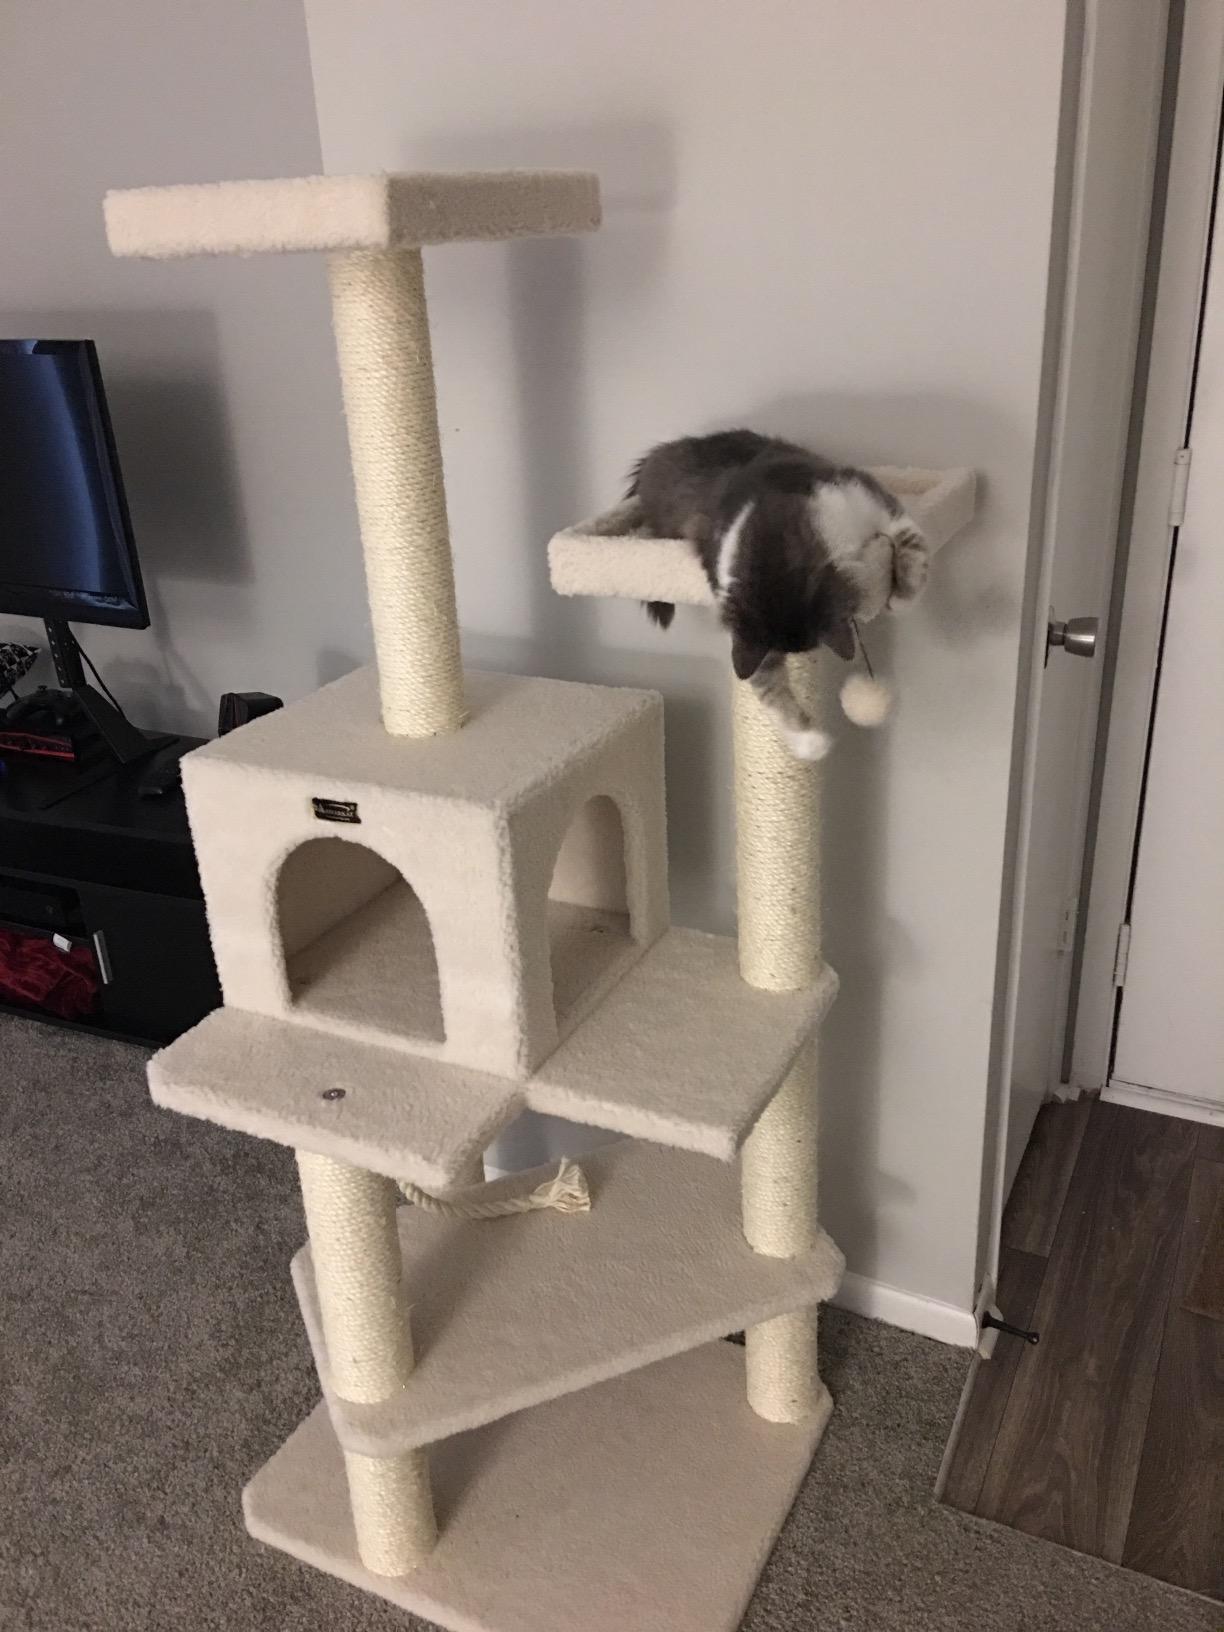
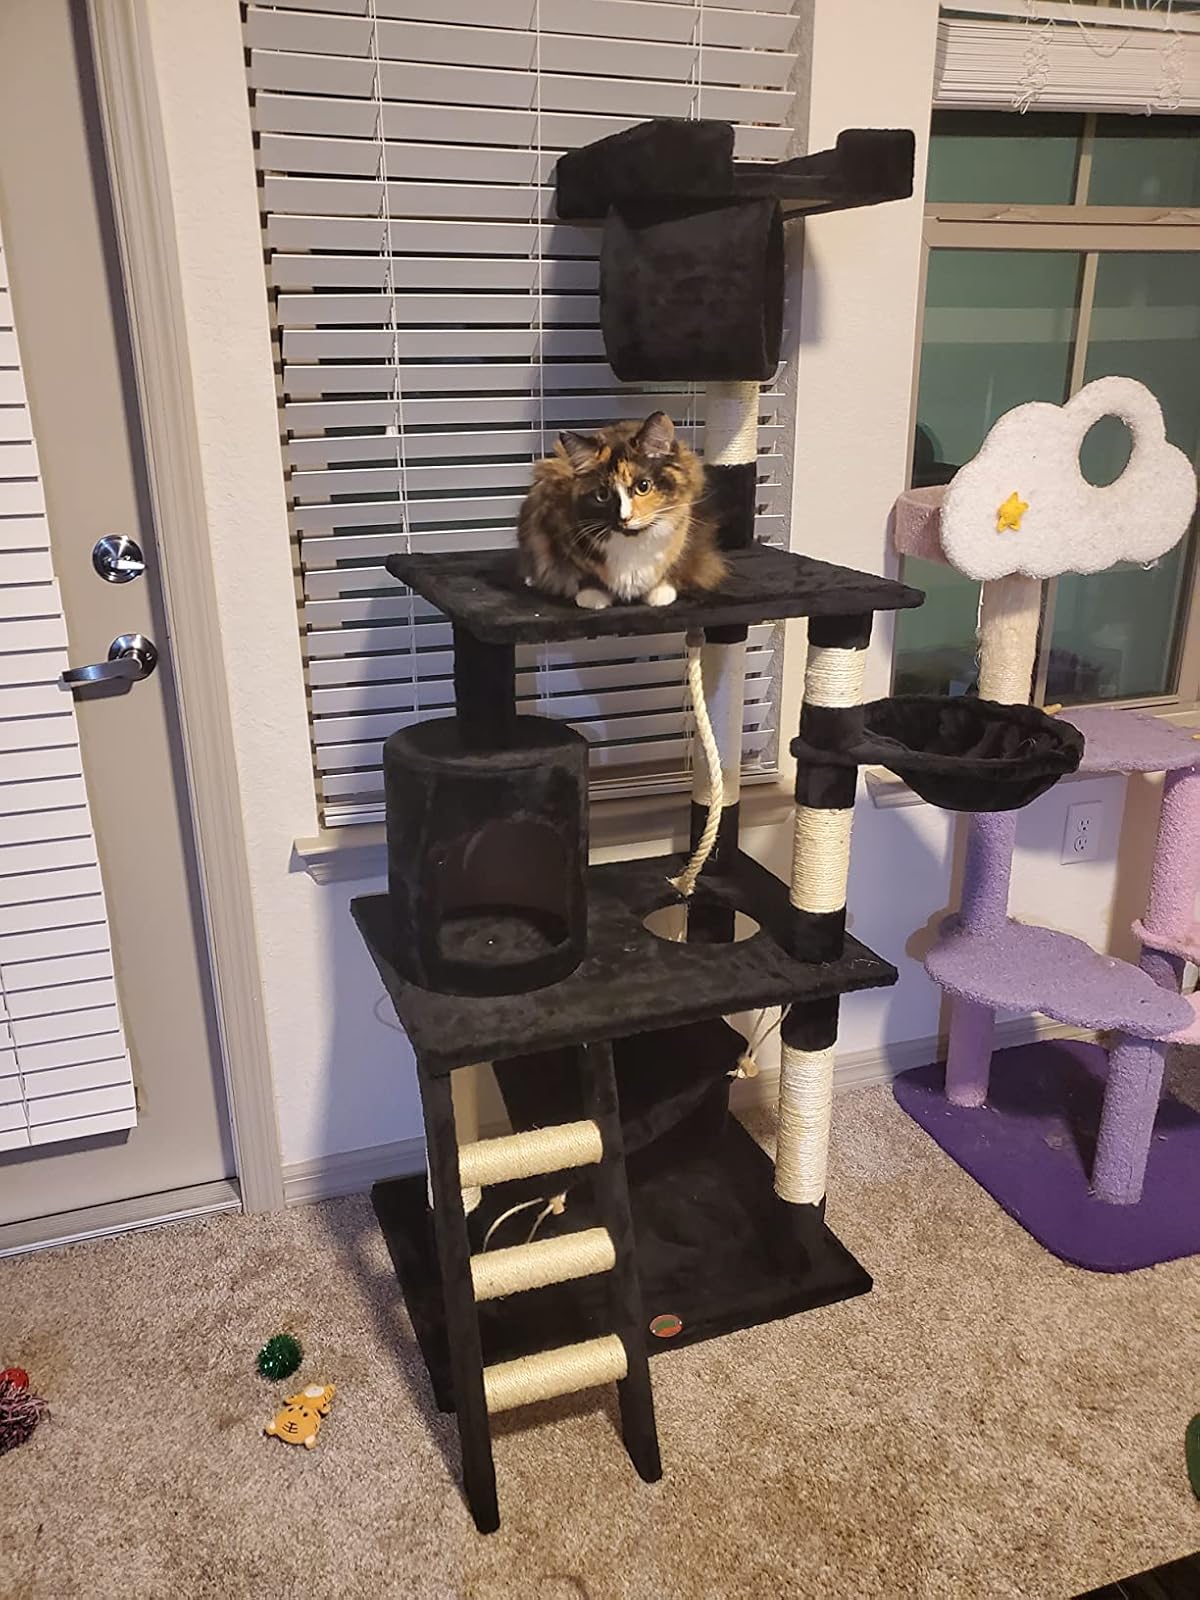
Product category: items_cat tree
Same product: no